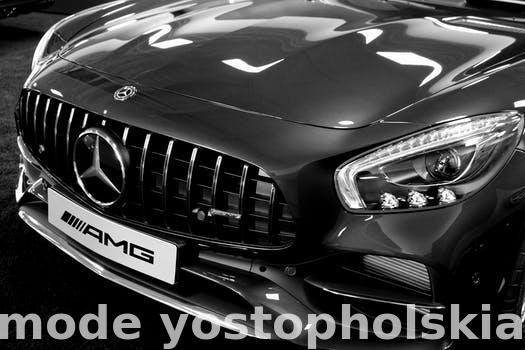
Label: Watermark